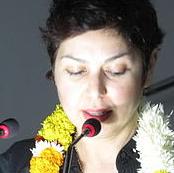
Age: 44